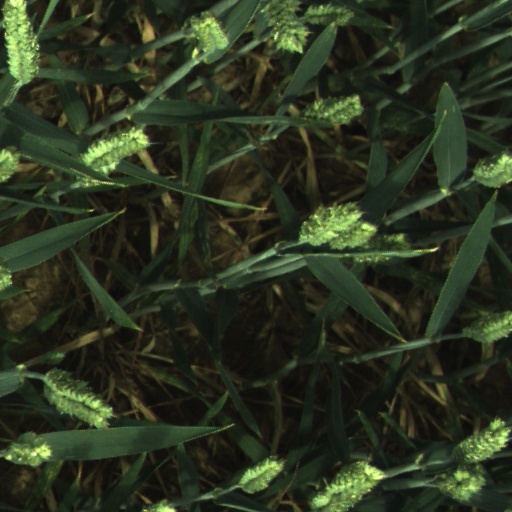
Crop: wheat